SGI O2

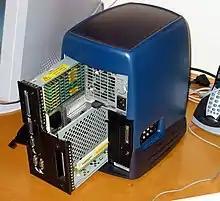
SGI O2 - internals

The O2 used the CRM chipset specifically developed by SGI for the O2. It was developed to be a low-cost implementation of the OpenGL 1.1 architecture with ARB image extensions in both software and hardware. The chipset consists of the microprocessor, and the ICE, MRE and Display ASICs. All display list and vertex processing, as well as the control of the MRE ASIC is performed by the microprocessor. The ICE ASIC performs the packaging and unpacking of pixels as well as operations on pixel data. The MRE ASIC performs rasterization and texture mapping. Due to the unified memory architecture, the texture and framebuffer memory comes from main memory, resulting in a system that has a variable amount of each memory. The Display Engine generates analog video signals from framebuffer data fetched from the memory for display.